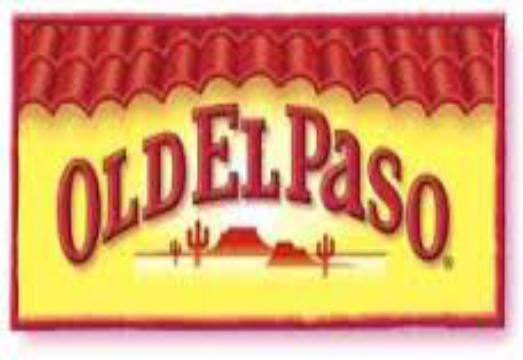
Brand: El Paso
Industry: Food